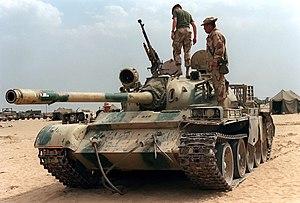
Les Type 69 et Type 79 sont des chars de combat chinois de première génération créés à partir du Type 59 : comme leurs prédécesseurs, ils possèdent un espace entre les deux premières roues. Ils ont été les premiers chars construits par la Chine sans expertise extérieure.